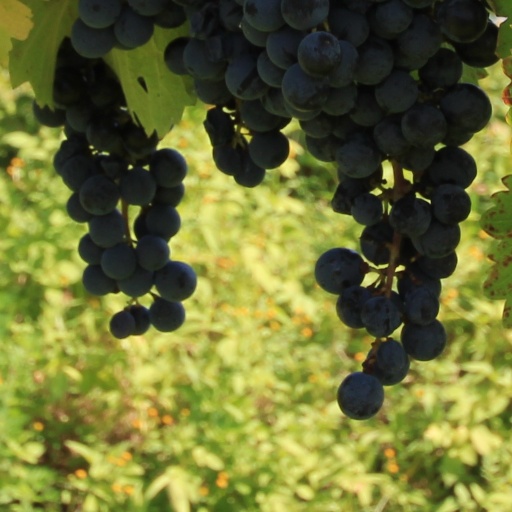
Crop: grape